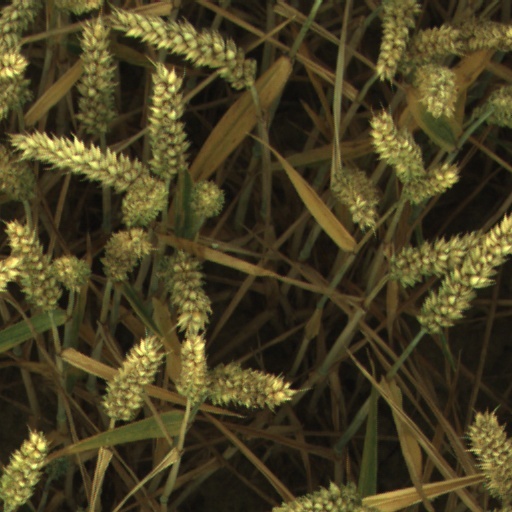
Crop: wheat